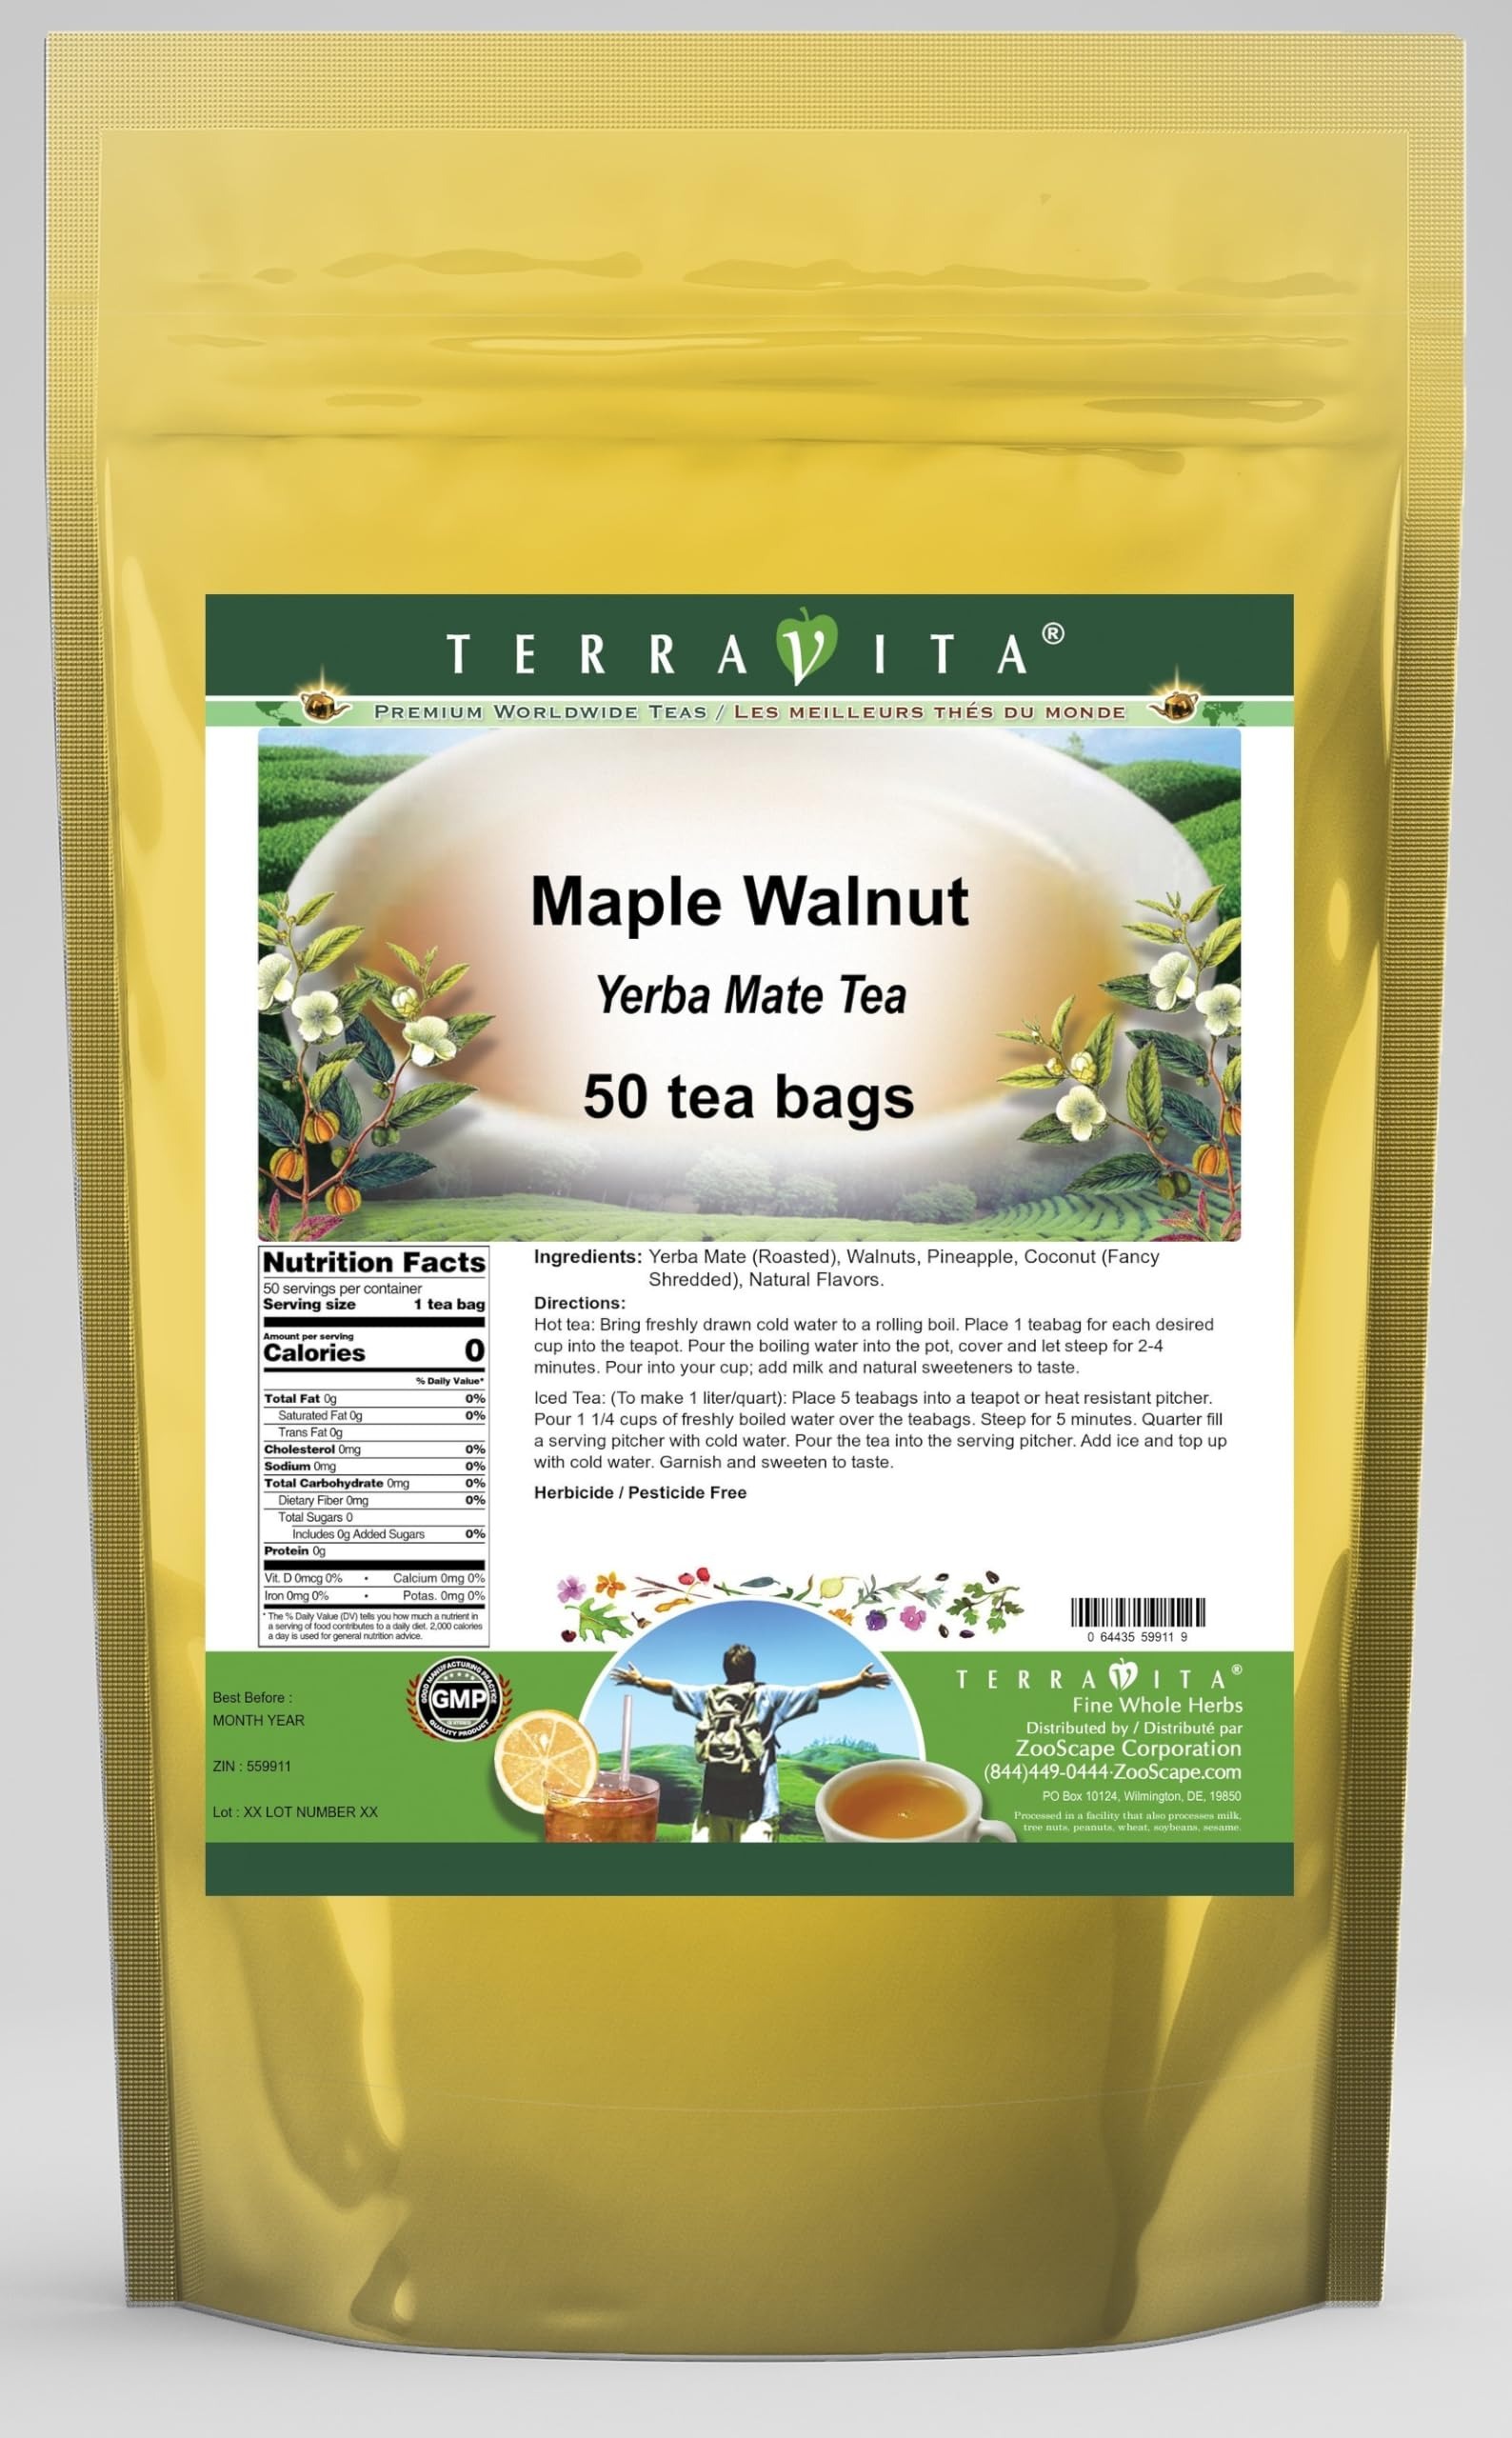
Item Name: Maple Walnut Yerba Mate Tea (50 tea bags, ZIN: 559911)
Bullet Point 1: Our Maple Walnut Yerba Mate tea is a scrumptuous all-natural flavored Yerba Mate coffee substitute with Walnuts, Pineapple and Coconut that will refresh you with its terrific taste! You will enjoy the earthy and acidity-free Maple Walnut aroma and flavor again and again! - Ingredients: Yerba Mate, Walnuts, Pineapple, Coconut and Natural Maple Walnut Flavor.
Bullet Point 2: No fillers.
Bullet Point 3: Manufacturer: TerraVita
Bullet Point 4: Size: 50 tea bags
Bullet Point 5: Yerba Mate Tea Bags - Packed in a convenient upright pouch!
Product Description: Our Maple Walnut Yerba Mate tea is a scrumptuous all-natural flavored Yerba Mate coffee substitute with Walnuts, Pineapple and Coconut that will refresh you with its terrific taste! You will enjoy the earthy and acidity-free Maple Walnut aroma and flavor again and again! - Ingredients: Yerba Mate, Walnuts, Pineapple, Coconut and Natural Maple Walnut Flavor. - Hot tea brewing method: Bring freshly drawn cold water to a rolling boil. Place 1 teabag for each desired cup into the teapot. Pour the boiling water into the pot, cover and let steep for 2-4 minutes. Pour into your cup; add milk and natural sweeteners to taste. - Iced tea brewing method: (To make 1 liter/quart): Place 5 teabags into a teapot or heat resistant pitcher. Pour 1 1/4 cups of freshly boiled water over the teabags. Steep for 5 minutes. Quarter fill a serving pitcher with cold water. Pour the tea into the serving pitcher. Add ice and top up with cold water. Garnish and sweeten to taste. - TerraVita is an exclusive line of premium-quality, natural source products that use only the finest, purest and most potent ingredients found around the world. TerraVita is hallmarked by the highest possible standards of purity, potency, stability and freshness. All of our products are prepared with the highest elements of quality control, from raw materials through the entire manufacturing process, up to and including the moment that the bottles or bags are sealed for freshness and shipped out to you. Our highest possible standards are certified by independent laboratories and backed by our personal guarantee. - TerraVita exists to meet and ensure your family's health and wellness without the harmful effects of chemicals and health products. We strive to make all of our products affordable and reliable and are constantl
Value: 50.0
Unit: Count

Price: 33.5